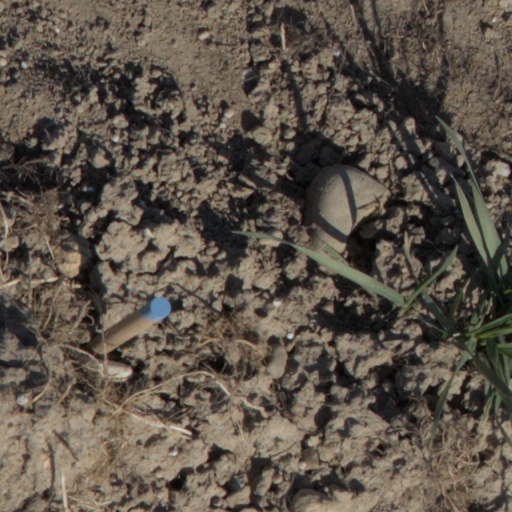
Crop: wheat